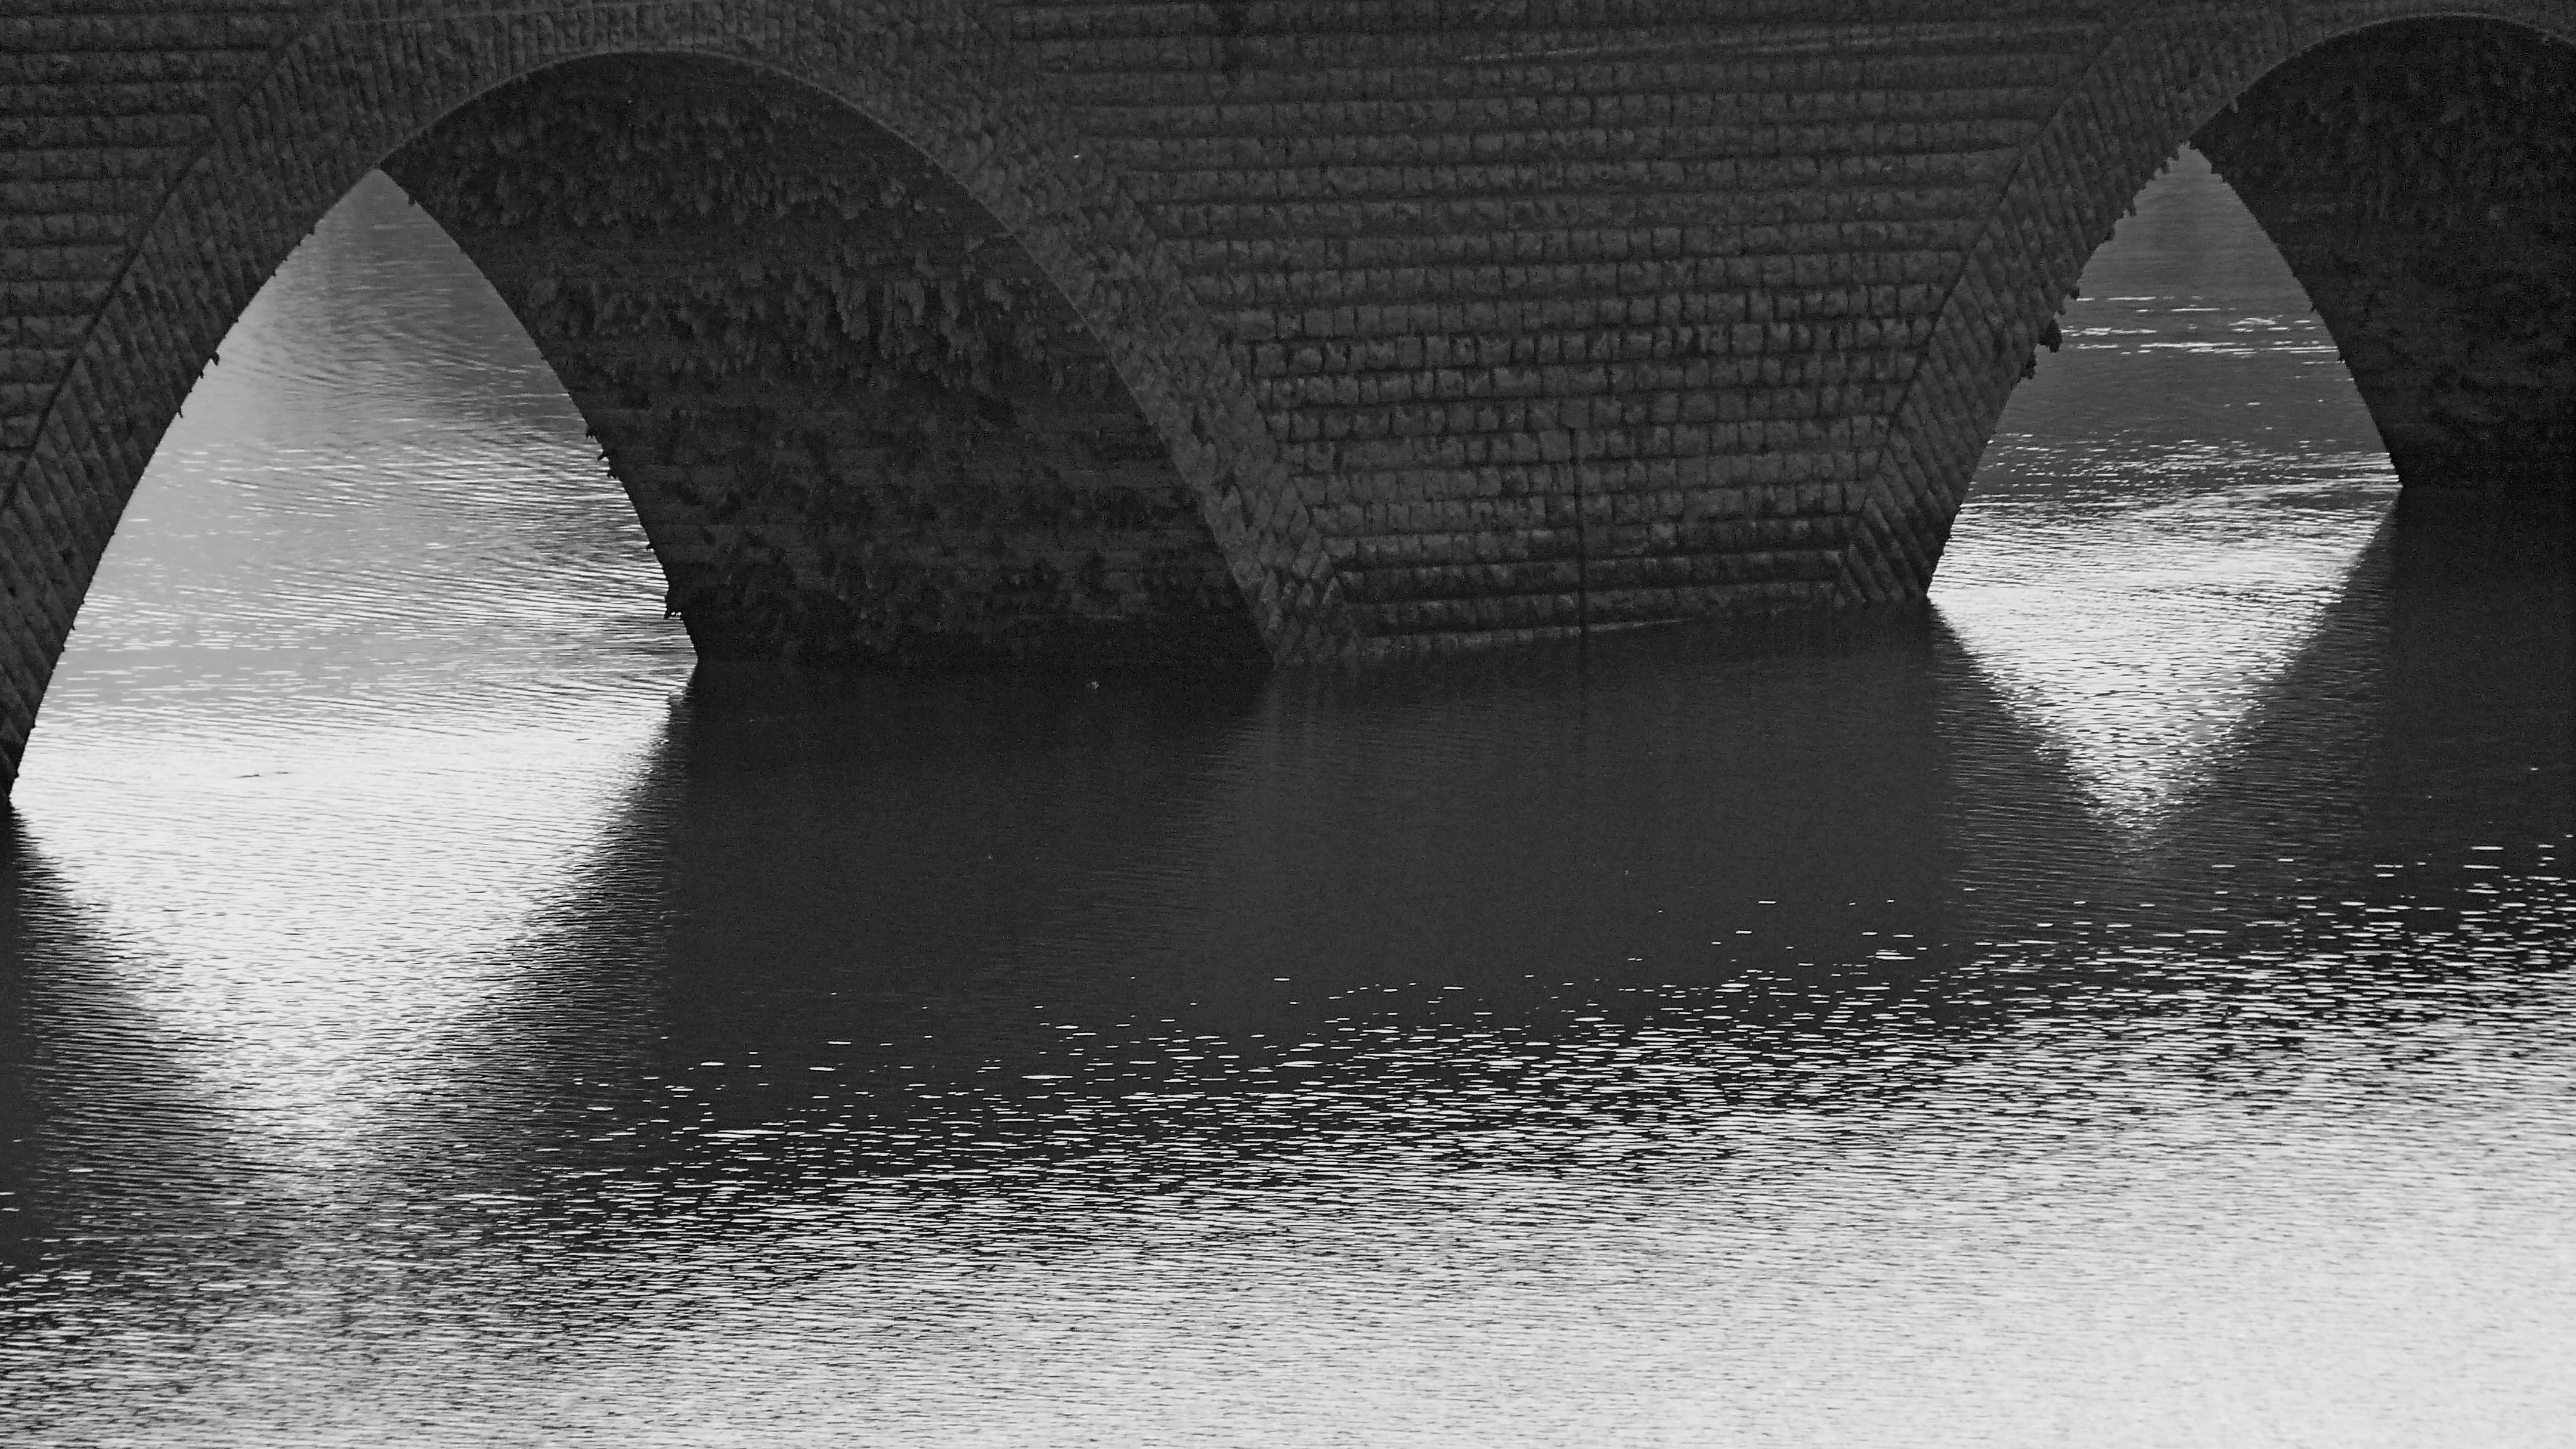
water, black and white, white, bridge, lake, arch, line, reflection, contrast, darkness, black, monochrome, stone arch, arches, symmetry, reflections, bridges, light and shade, monochrome photography, atmospheric phenomenon